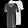
Label: Dress